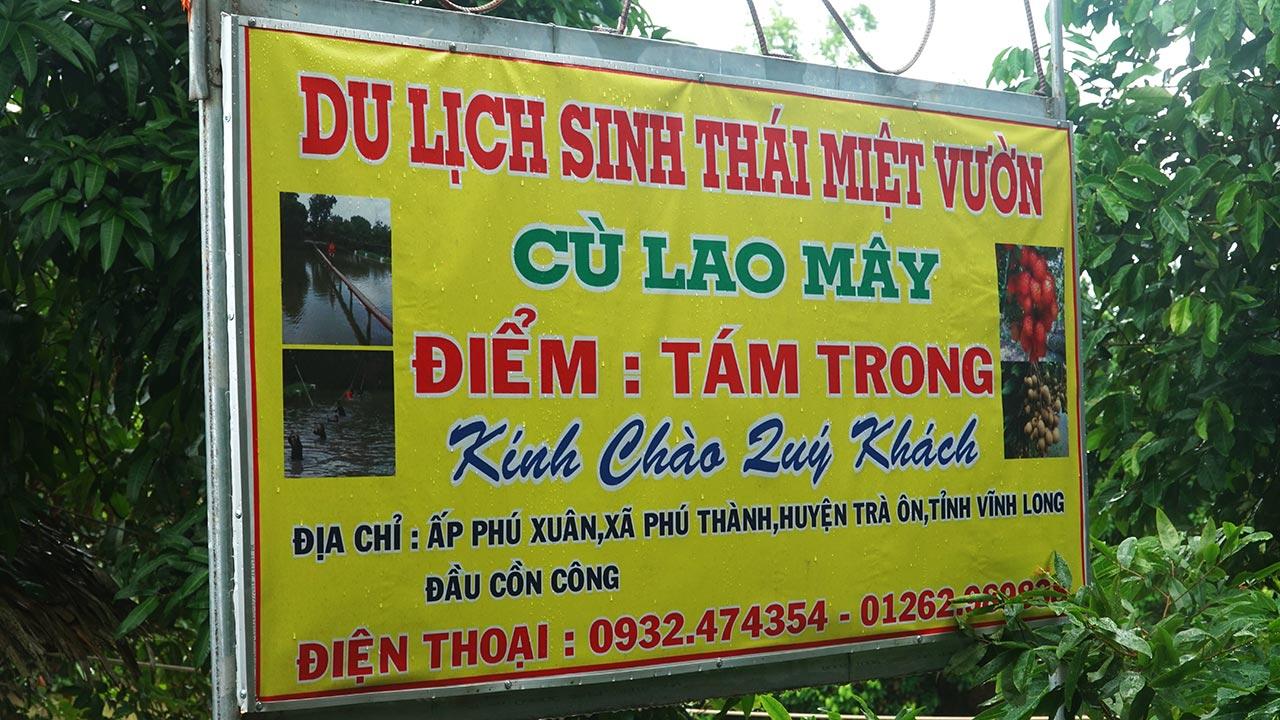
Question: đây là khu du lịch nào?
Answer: khu du lịch cù lao mây